Night of the Living Deb

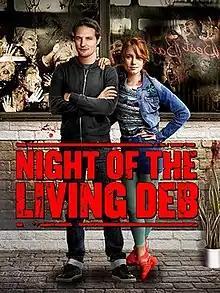

Night of the Living Deb is a 2015 American romantic zombie comedy film directed by Kyle Rankin. It stars Maria Thayer, Michael Cassidy, Ray Wise and Chris Marquette. Thayer plays an awkward woman who, after a one-night stand, realizes she has awoken to a zombie apocalypse.